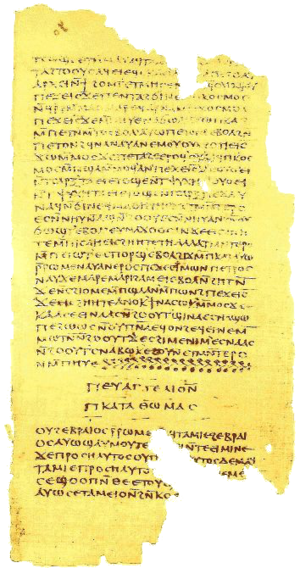
L'évangile selon Philippe est un évangile gnostique écrit probablement à la fin du IVᵉ siècle. Il a été trouvé dans la bibliothèque de Nag Hammadi en 1945. L’évangile selon Philippe est considéré par les chrétiens comme apocryphe.